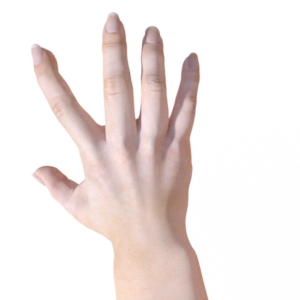
Label: paper